Sarina Nathan

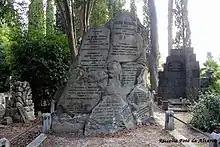
Memorial including Sarina Nathan

She was charged with conspiracy. To avoid arrest, she and her daughter fled to Lugano, where in August 1865 she bought the villa "La Tanzina" which hosted, in addition to Mazzini, other Italians such as Cattaneo, Bertani and Quadrio. Mazzini stayed in the villa until 1871, the year in which she returned to Italy under a pseudonym and moved to Pisa in the house of Janet/Giannetta Rosselli, Sara's daughter. In March 1872, Sara Levi Nathan went to the house of the Rossellis in Pisa, where Mazzini was dying. Mazzini died in the Roselli's house.